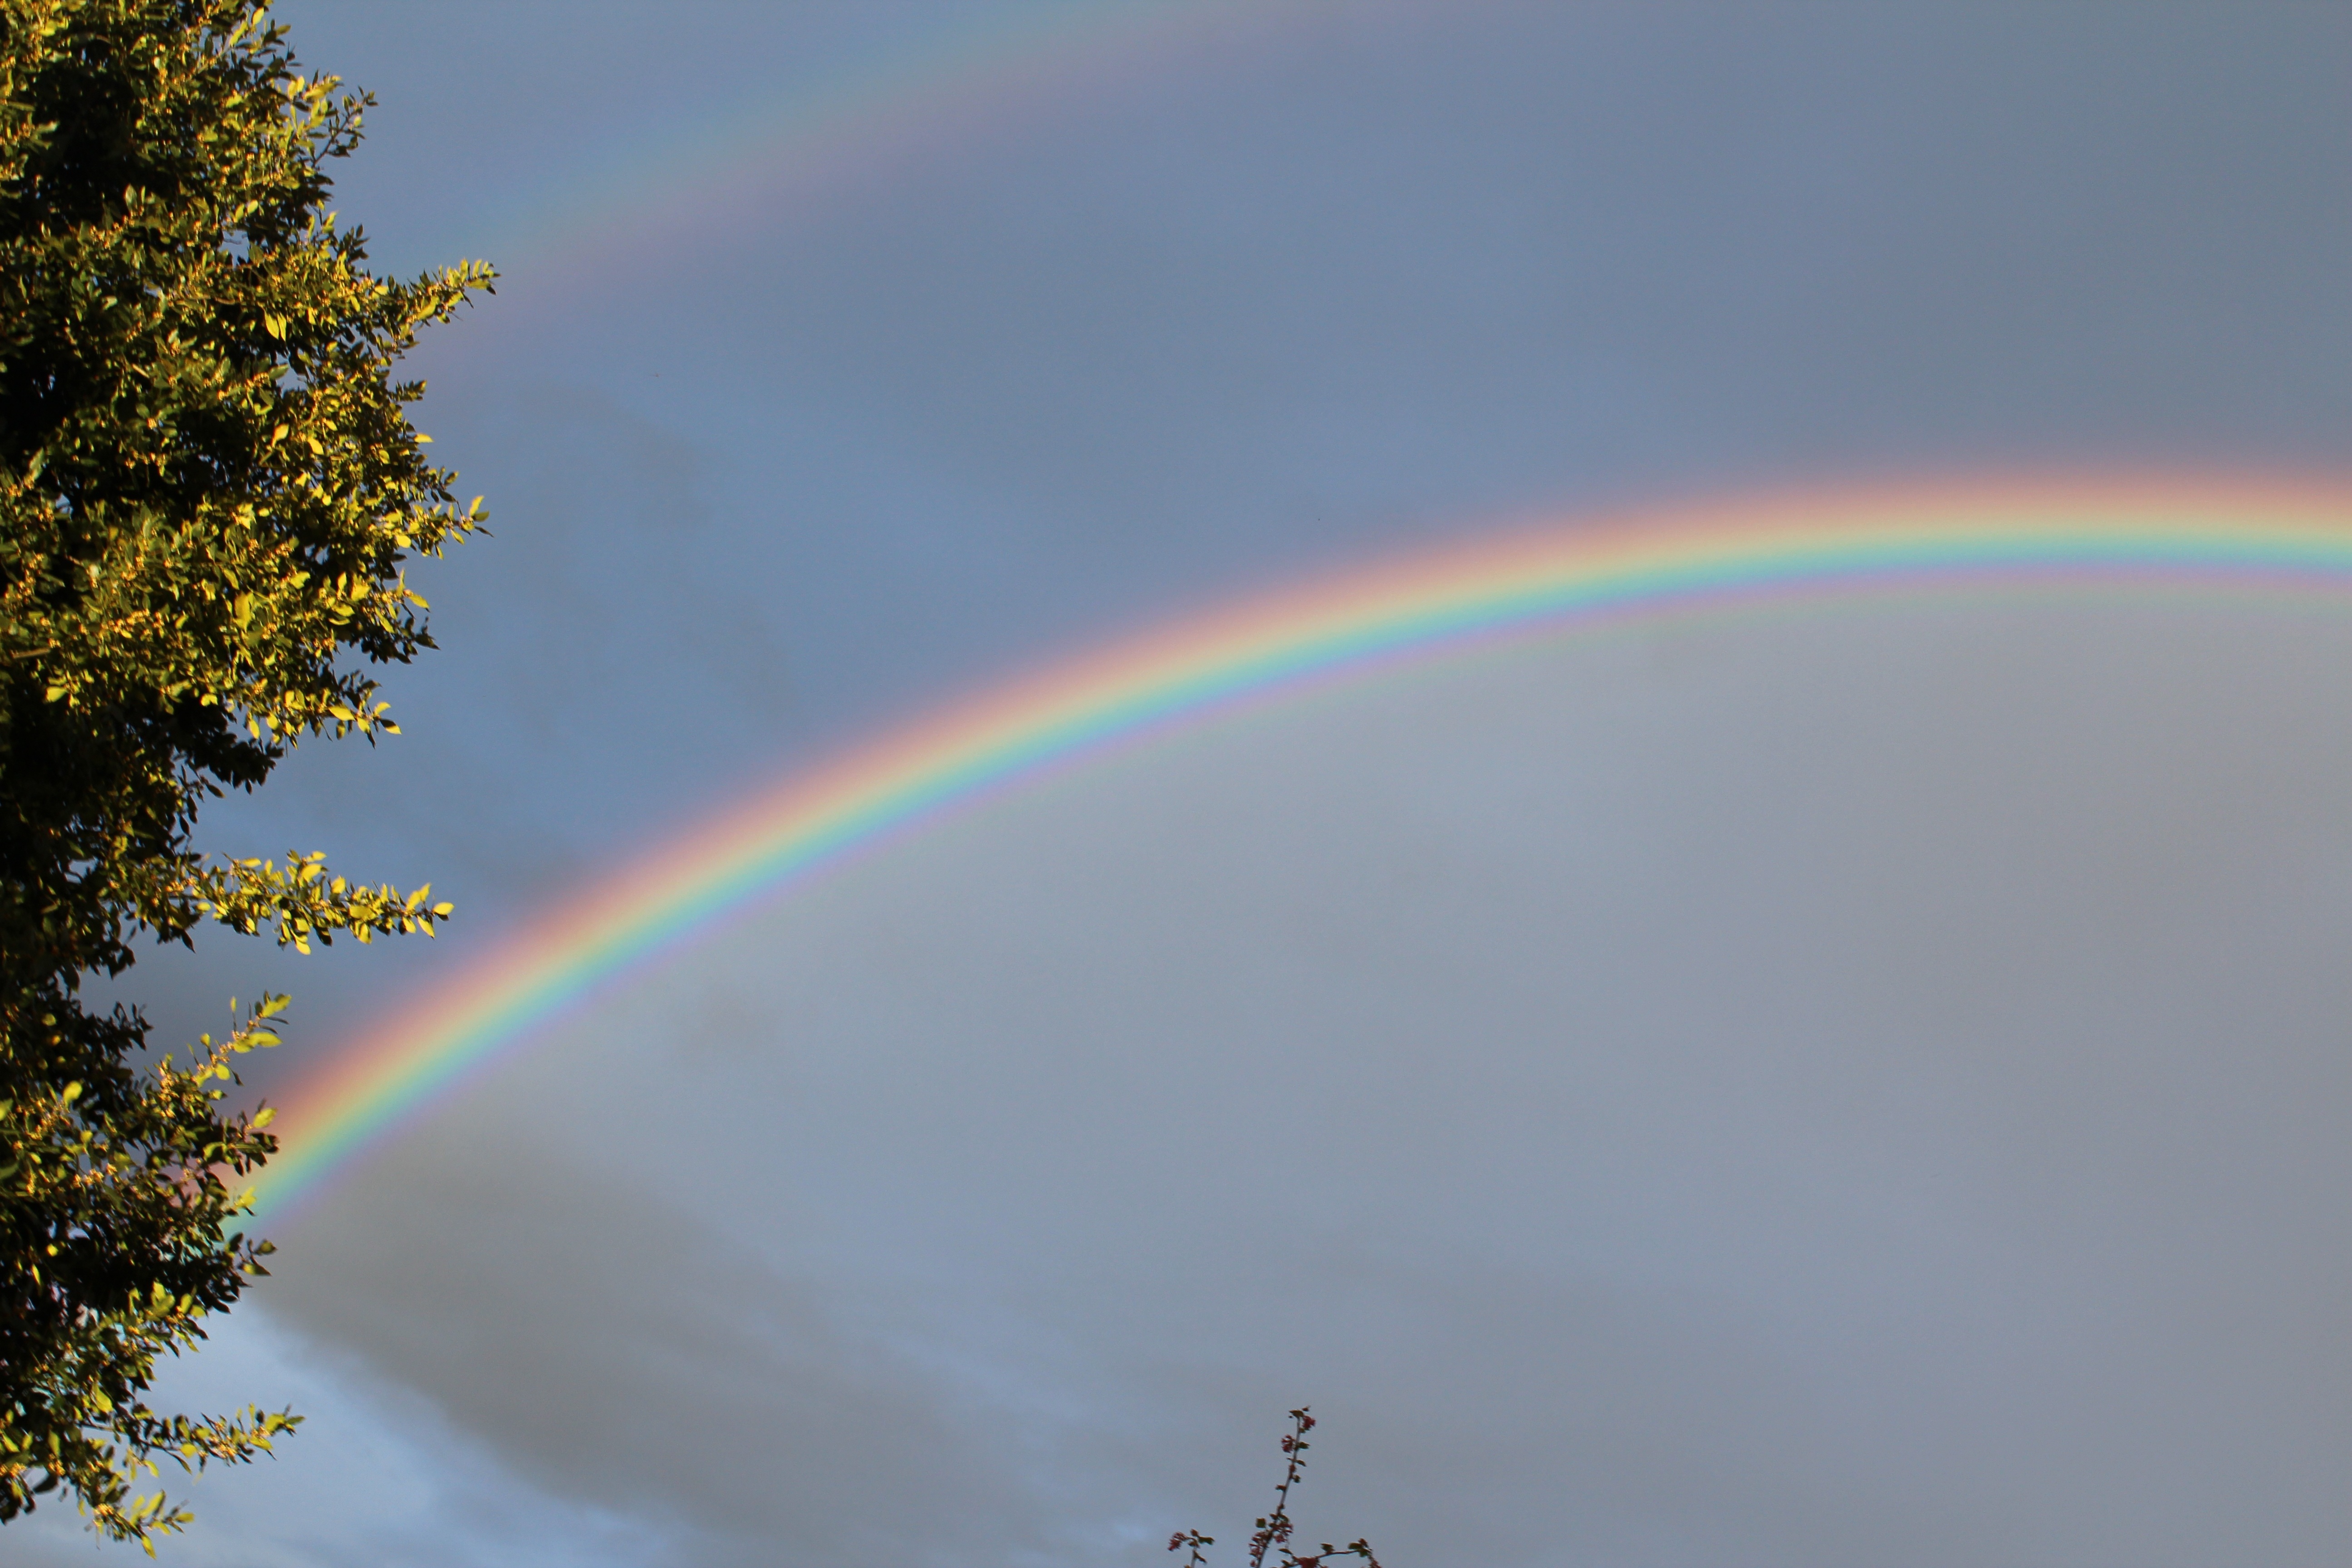
nature, sky, sunshine, sunlight, rain, atmosphere, refraction, arch, weather, double rainbow, rainbow, double, thunderstorm, mood, of course, natural spectacle, natural phenomenon, rainbow colors, natural wonders, meteorological phenomenon, atmosphere of earth